Nykøbing Sjælland railway station

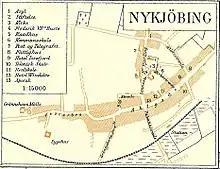
Historic map of Nykøbing Sjælland,

The station opened on 17 May 1899 to serve as northern terminus of the new railway line from Holbæk through the Odsherred peninsula to Nykøbing Sjælland.